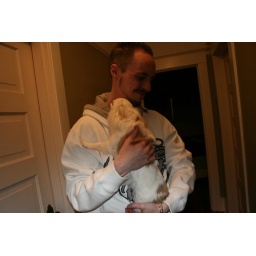
Very helpful brothers and super cute puppy dogs help get the house ready for sale in Seattle